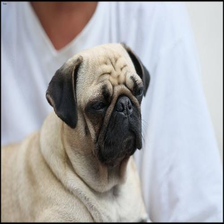
Species: dog
Breed: pug